Chaonians

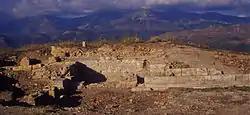
Ruins of ancient Phoenice, the chief city of the Chaones.

In circa 233 BC, Queen Deidamia II of Epirus, the last member of the Aeacid ruling dynasty, was assassinated. As such the monarchy in Epirus was abolished and a federal government of the Epirote League was established with Phoenice as its capital. Polybius recounts a devastating raid mounted in 230 BC by the Illyrians against Phoenice. The incident had major political ramifications where many Italian traders who were in the town at the time of the sacking were killed or enslaved by the Illyrians, prompting the Roman Republic to launch the first of the two Illyrian Wars the following year. An Epirote force sent to Phoenice was defeated prompting an appeal to Achaeans and Aetolians for support. They reinforced the remaining Epirote units and were ready to face the Illyrians at Helicranon. However, the later withdrew on terms.